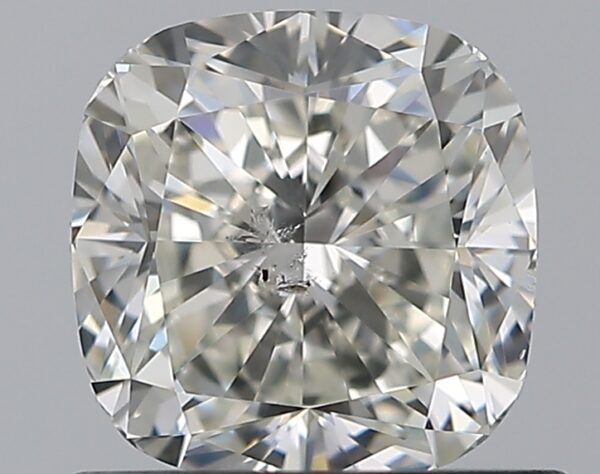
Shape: cushion
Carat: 1
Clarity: SI2
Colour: J
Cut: GD
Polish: EX
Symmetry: EX
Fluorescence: N
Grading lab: GIA
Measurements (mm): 5.58 x 5.5 x 3.9